Osborne bull

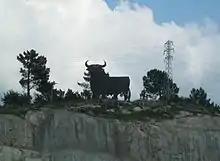
Osborne bull in Ponte Sampaio, Pontevedra

To comply with a 1962 law that prohibited advertising billboards within of a road, the bulls were moved back but were increased in size to , weighing . Then in 1974, another law required all advertising billboards to be moved to a distance of , so the bulls were moved again.